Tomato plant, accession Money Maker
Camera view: vertical (180 deg); turntable rotation: 30 degrees
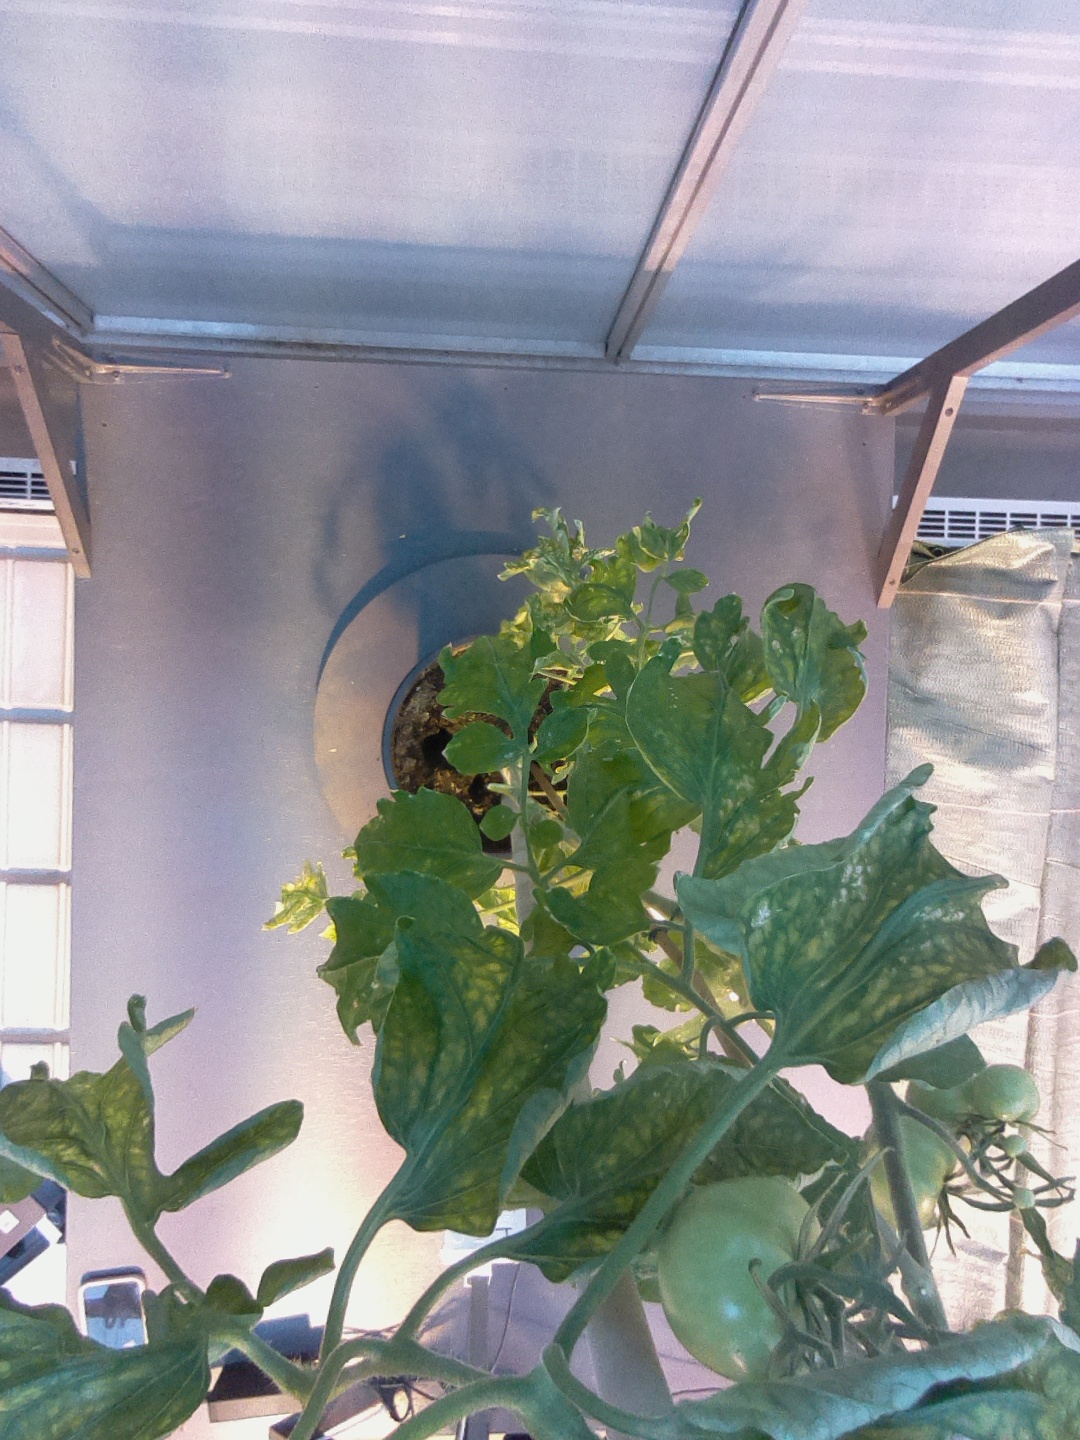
BBCH growth stage 78: 80% -90% of final fruit size